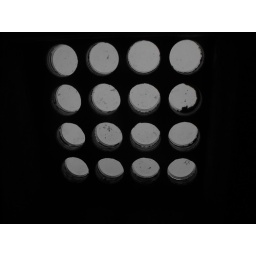
roof windows the only part that wasent old in castle fort bunker.